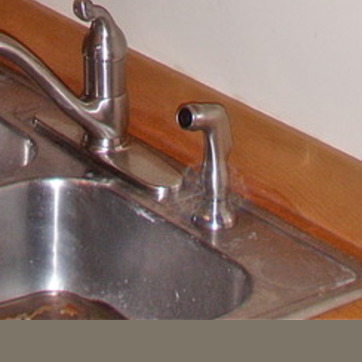
Material: metal